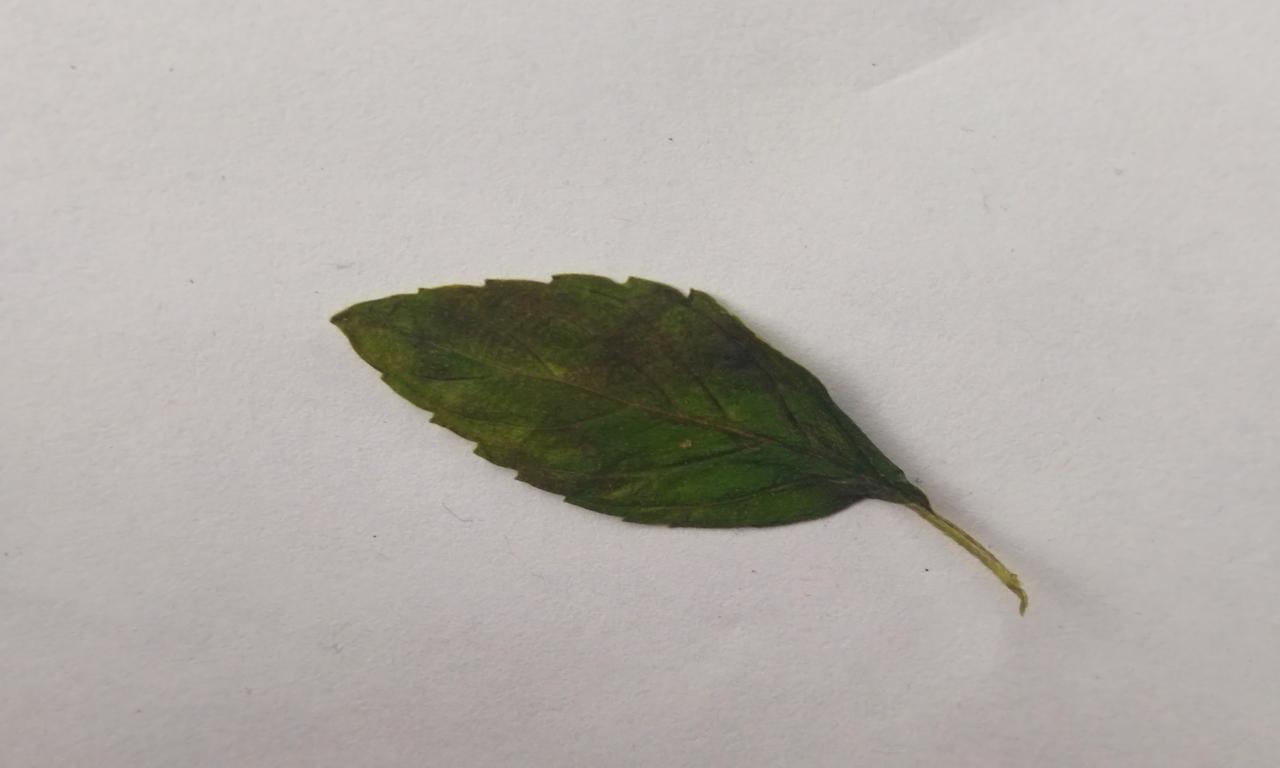
Label: Spoiled